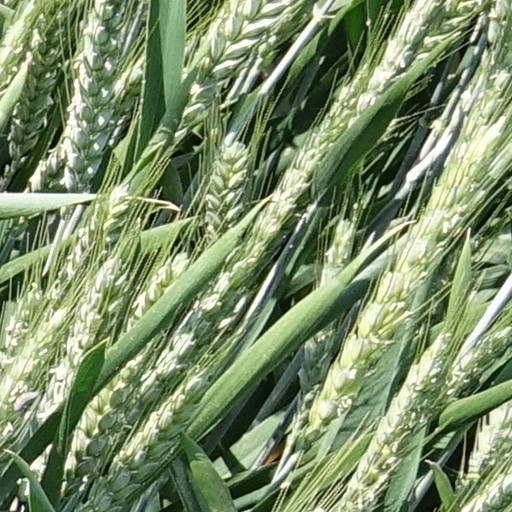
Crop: wheat